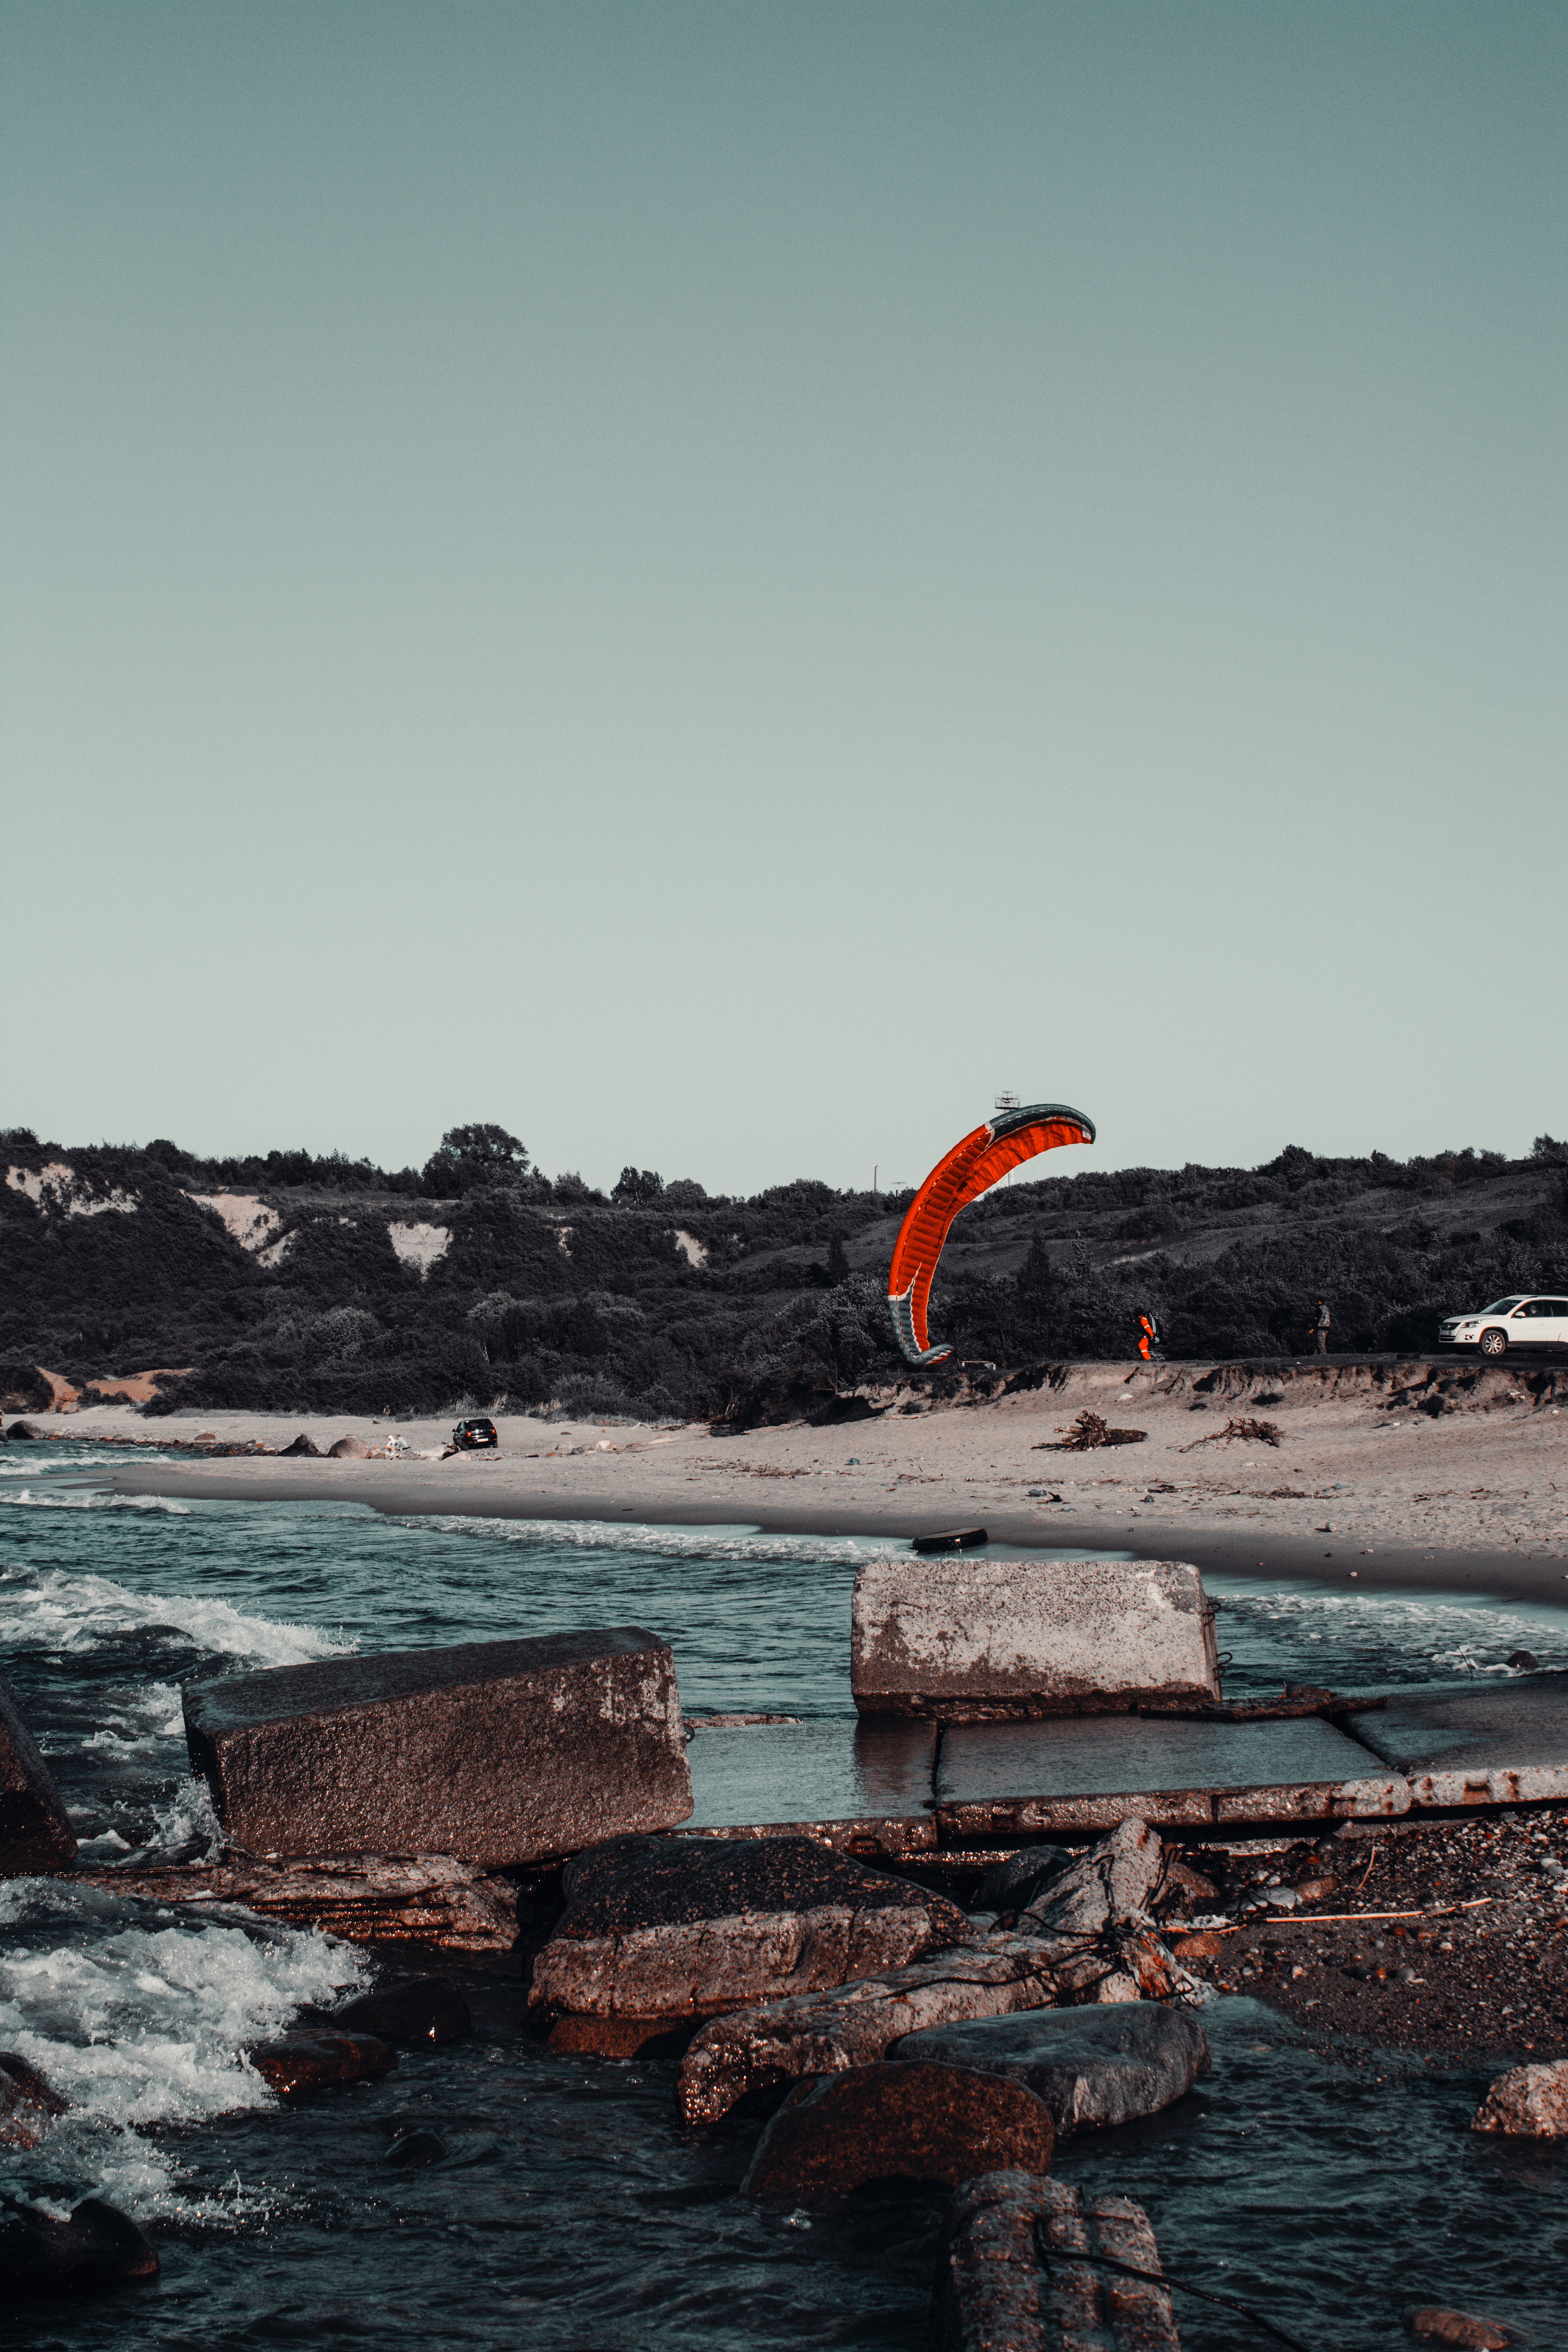
sea, sky, rock, ocean, coast, horizon, wave, formation, shore, wind, extreme sport, cliff, coastal and oceanic landforms, geological phenomenon, wood, windsports, beach, vacation, air sports, wind wave, channel